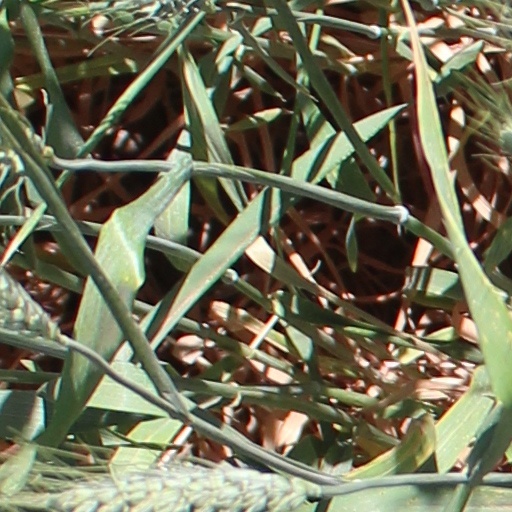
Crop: wheat